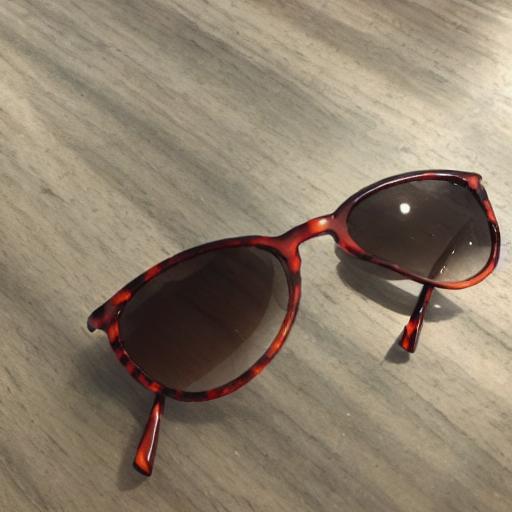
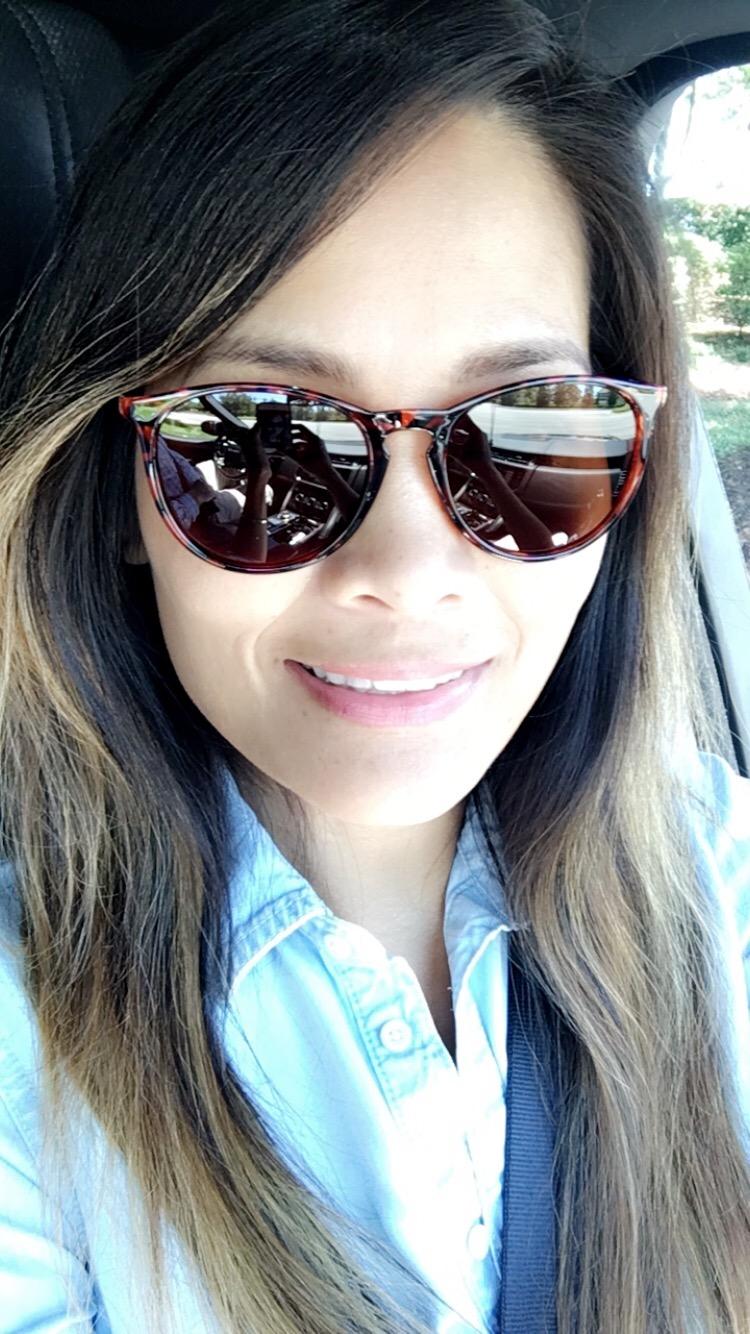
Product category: accessories_sunglasses
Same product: no